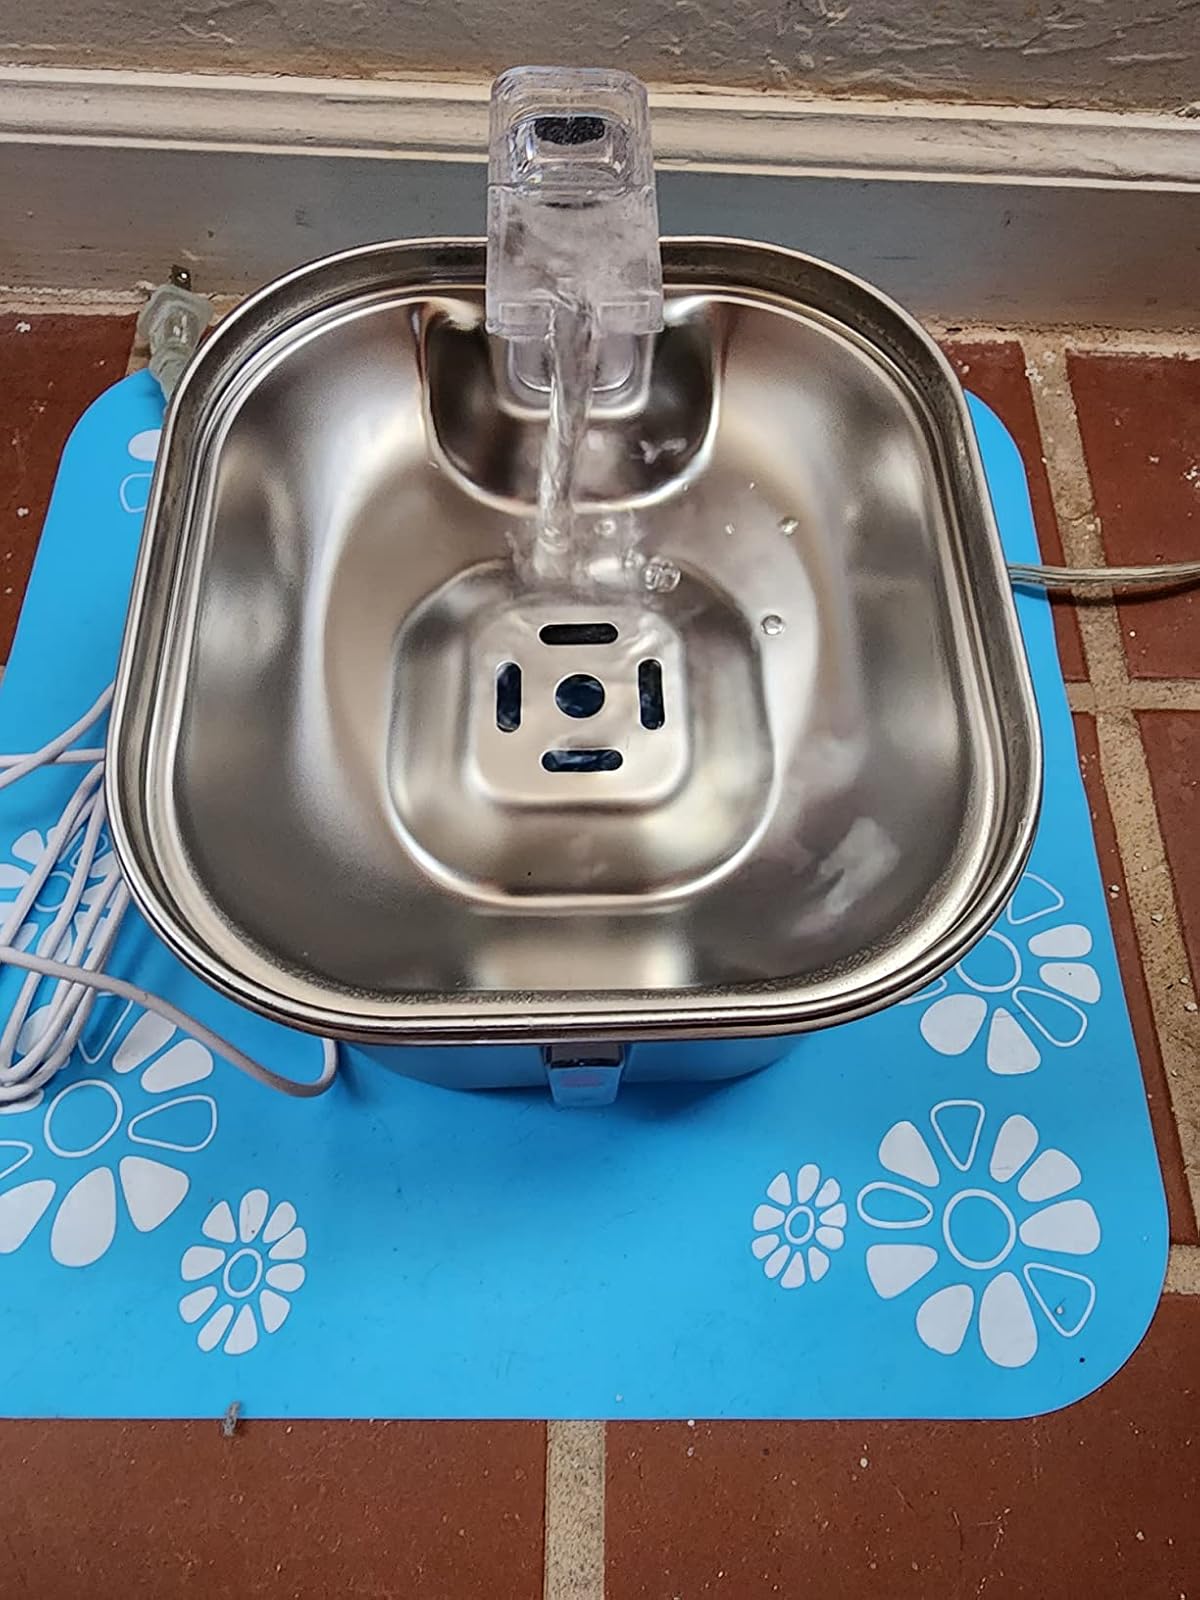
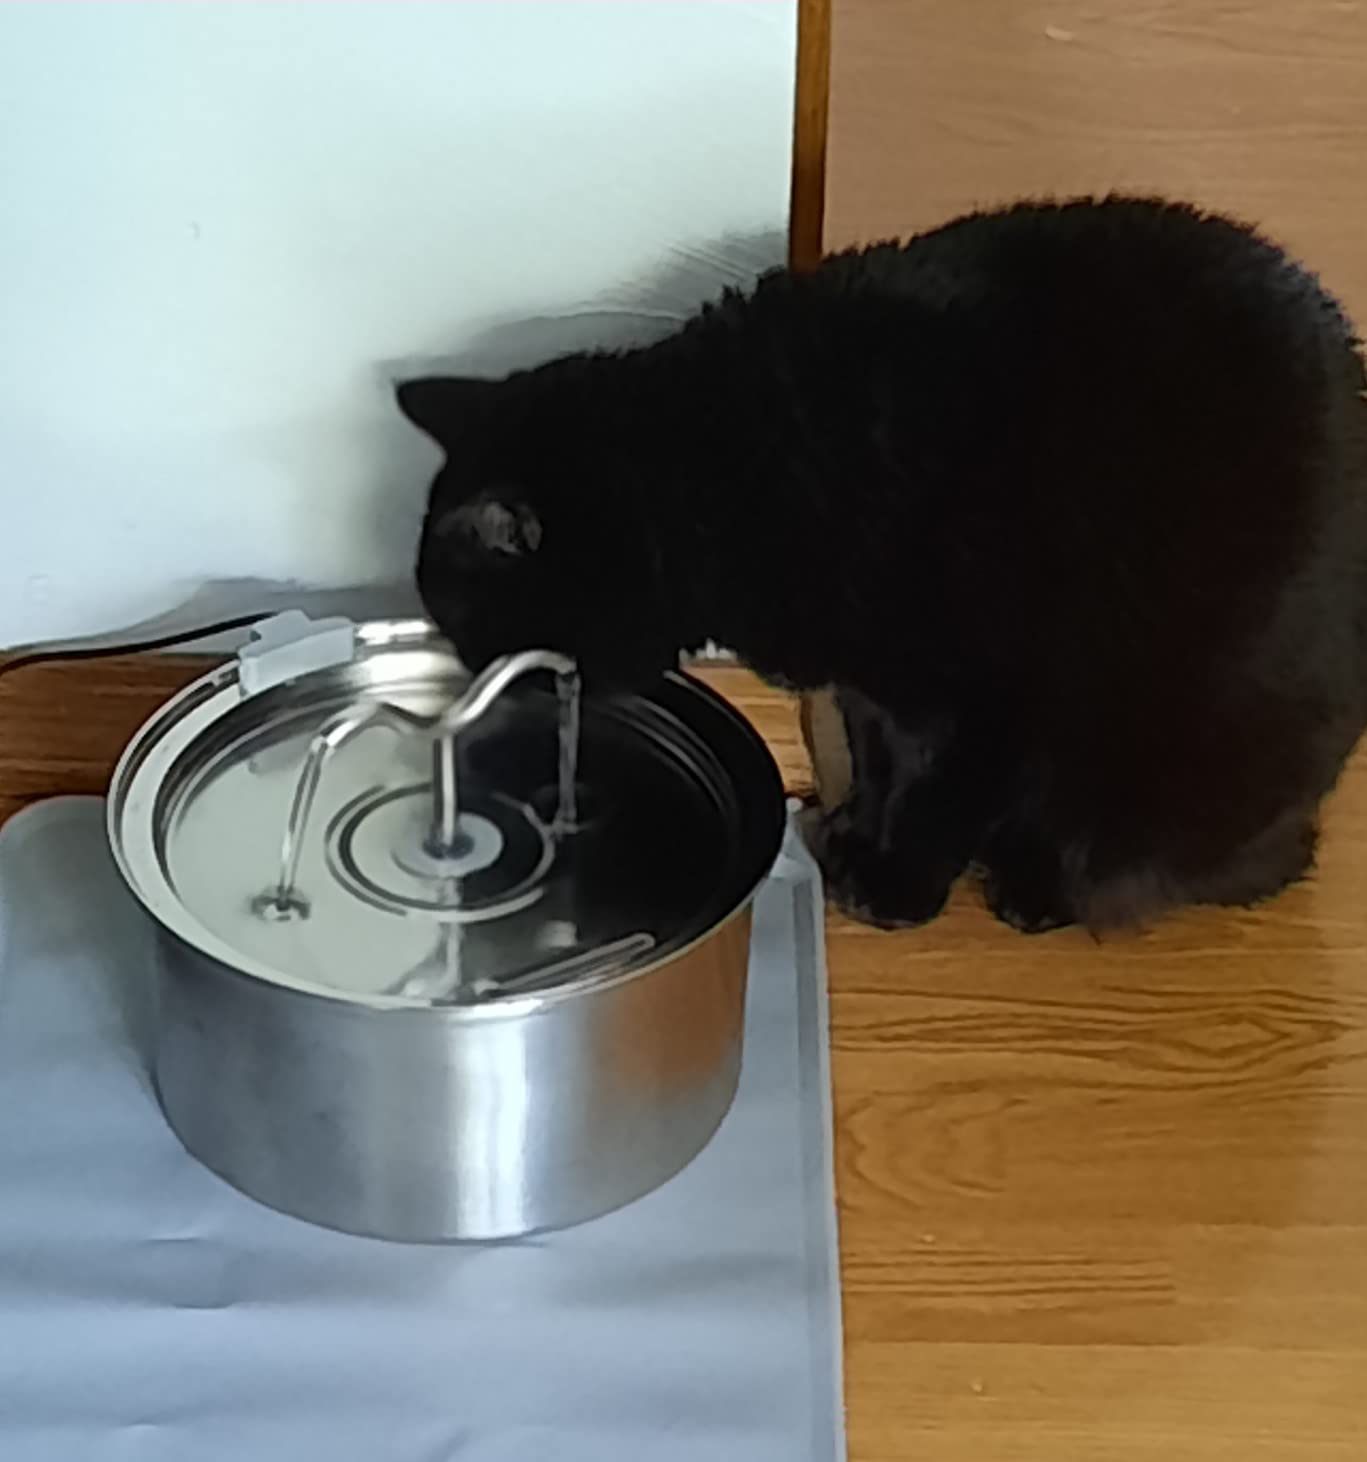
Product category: items_bowl
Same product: no